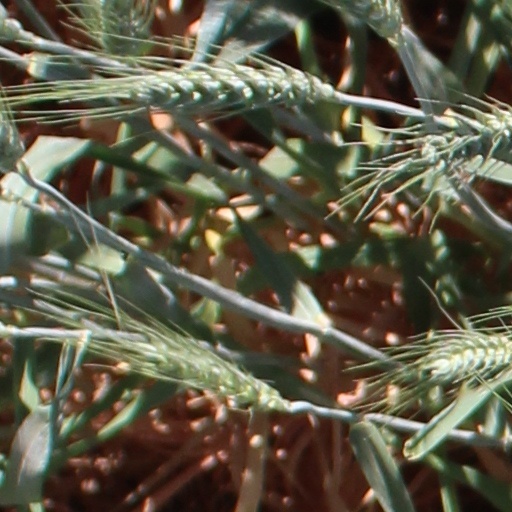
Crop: wheat